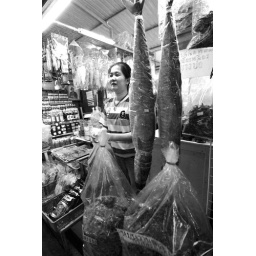
salted fish in a thai market